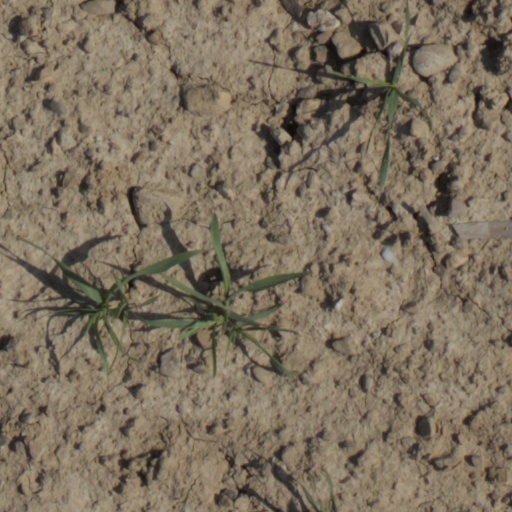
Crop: wheat